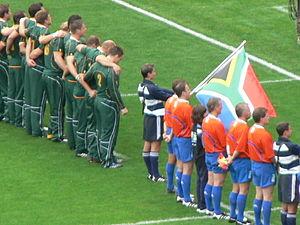
L'équipe d'Afrique du Sud de rugby à XV a remporté la Coupe du monde de rugby 2007 qui se déroulait en France.
Le rugby à XV est un sport populaire en Afrique du Sud, un des trois sports majeurs avec le football et le cricket. Son évolution, son organisation ont été liées à l'histoire politique et raciale du pays.
La Coupe du monde de rugby à XV 2007 se déroule du 7 septembre au 20 octobre 2007 en France, au pays de Galles et en Écosse. Il s’agit de la troisième phase finale de la compétition se disputant sur le sol européen. Le pays organisateur a été choisi en avril 2003.
L'équipe d'Afrique du Sud de rugby à XV est l'équipe qui représente l'Afrique du Sud dans les principales compétitions internationales de rugby à XV.